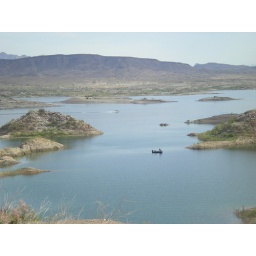
We watched a water plan taking off in the background behind that fishing boat